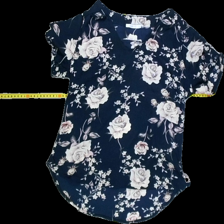
View: front
Type: Blouse
Category: Ladies
Brand: Not Applicable
Colors: Multicolor, Blue, White, Purple, Pink, Black, Brown, Beige
Material: 100%polyester
Pattern: Floral print
Cut: Regular, C-collar
Size: S
Season: All
Trend: No trend
Stains: No
Price range: <50
Recommended usage: Export